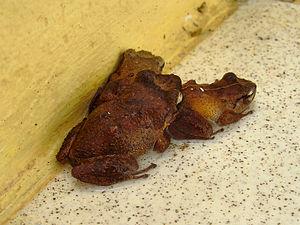
Voici la liste des amphibiens et reptiles de l’île de Saint-Barthélemy, dans les Petites Antilles. Elle est tirée de la dernière mise à jour de la faune de Saint-Barthélemy.
Eleutherodactylus martinicensis est une espèce d'amphibiens de la famille des Eleutherodactylidae.